Only One Night (1939 film)

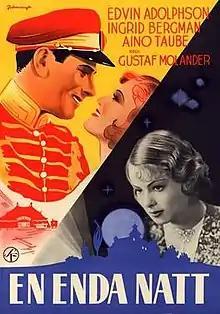

Only One Night (Swedish: En enda natt) is a 1939 Swedish romantic drama film directed by Gustaf Molander and starring Ingrid Bergman, Edvin Adolphson and Aino Taube. Bergman agreed to appear in the film in exchange for being given the lead role she sought in "A Woman's Face" the previous year.